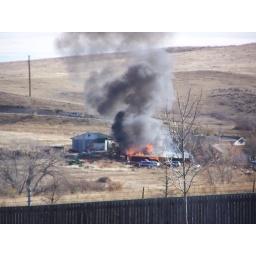
One of the outbuildings in the house across the field from us caught on fire.